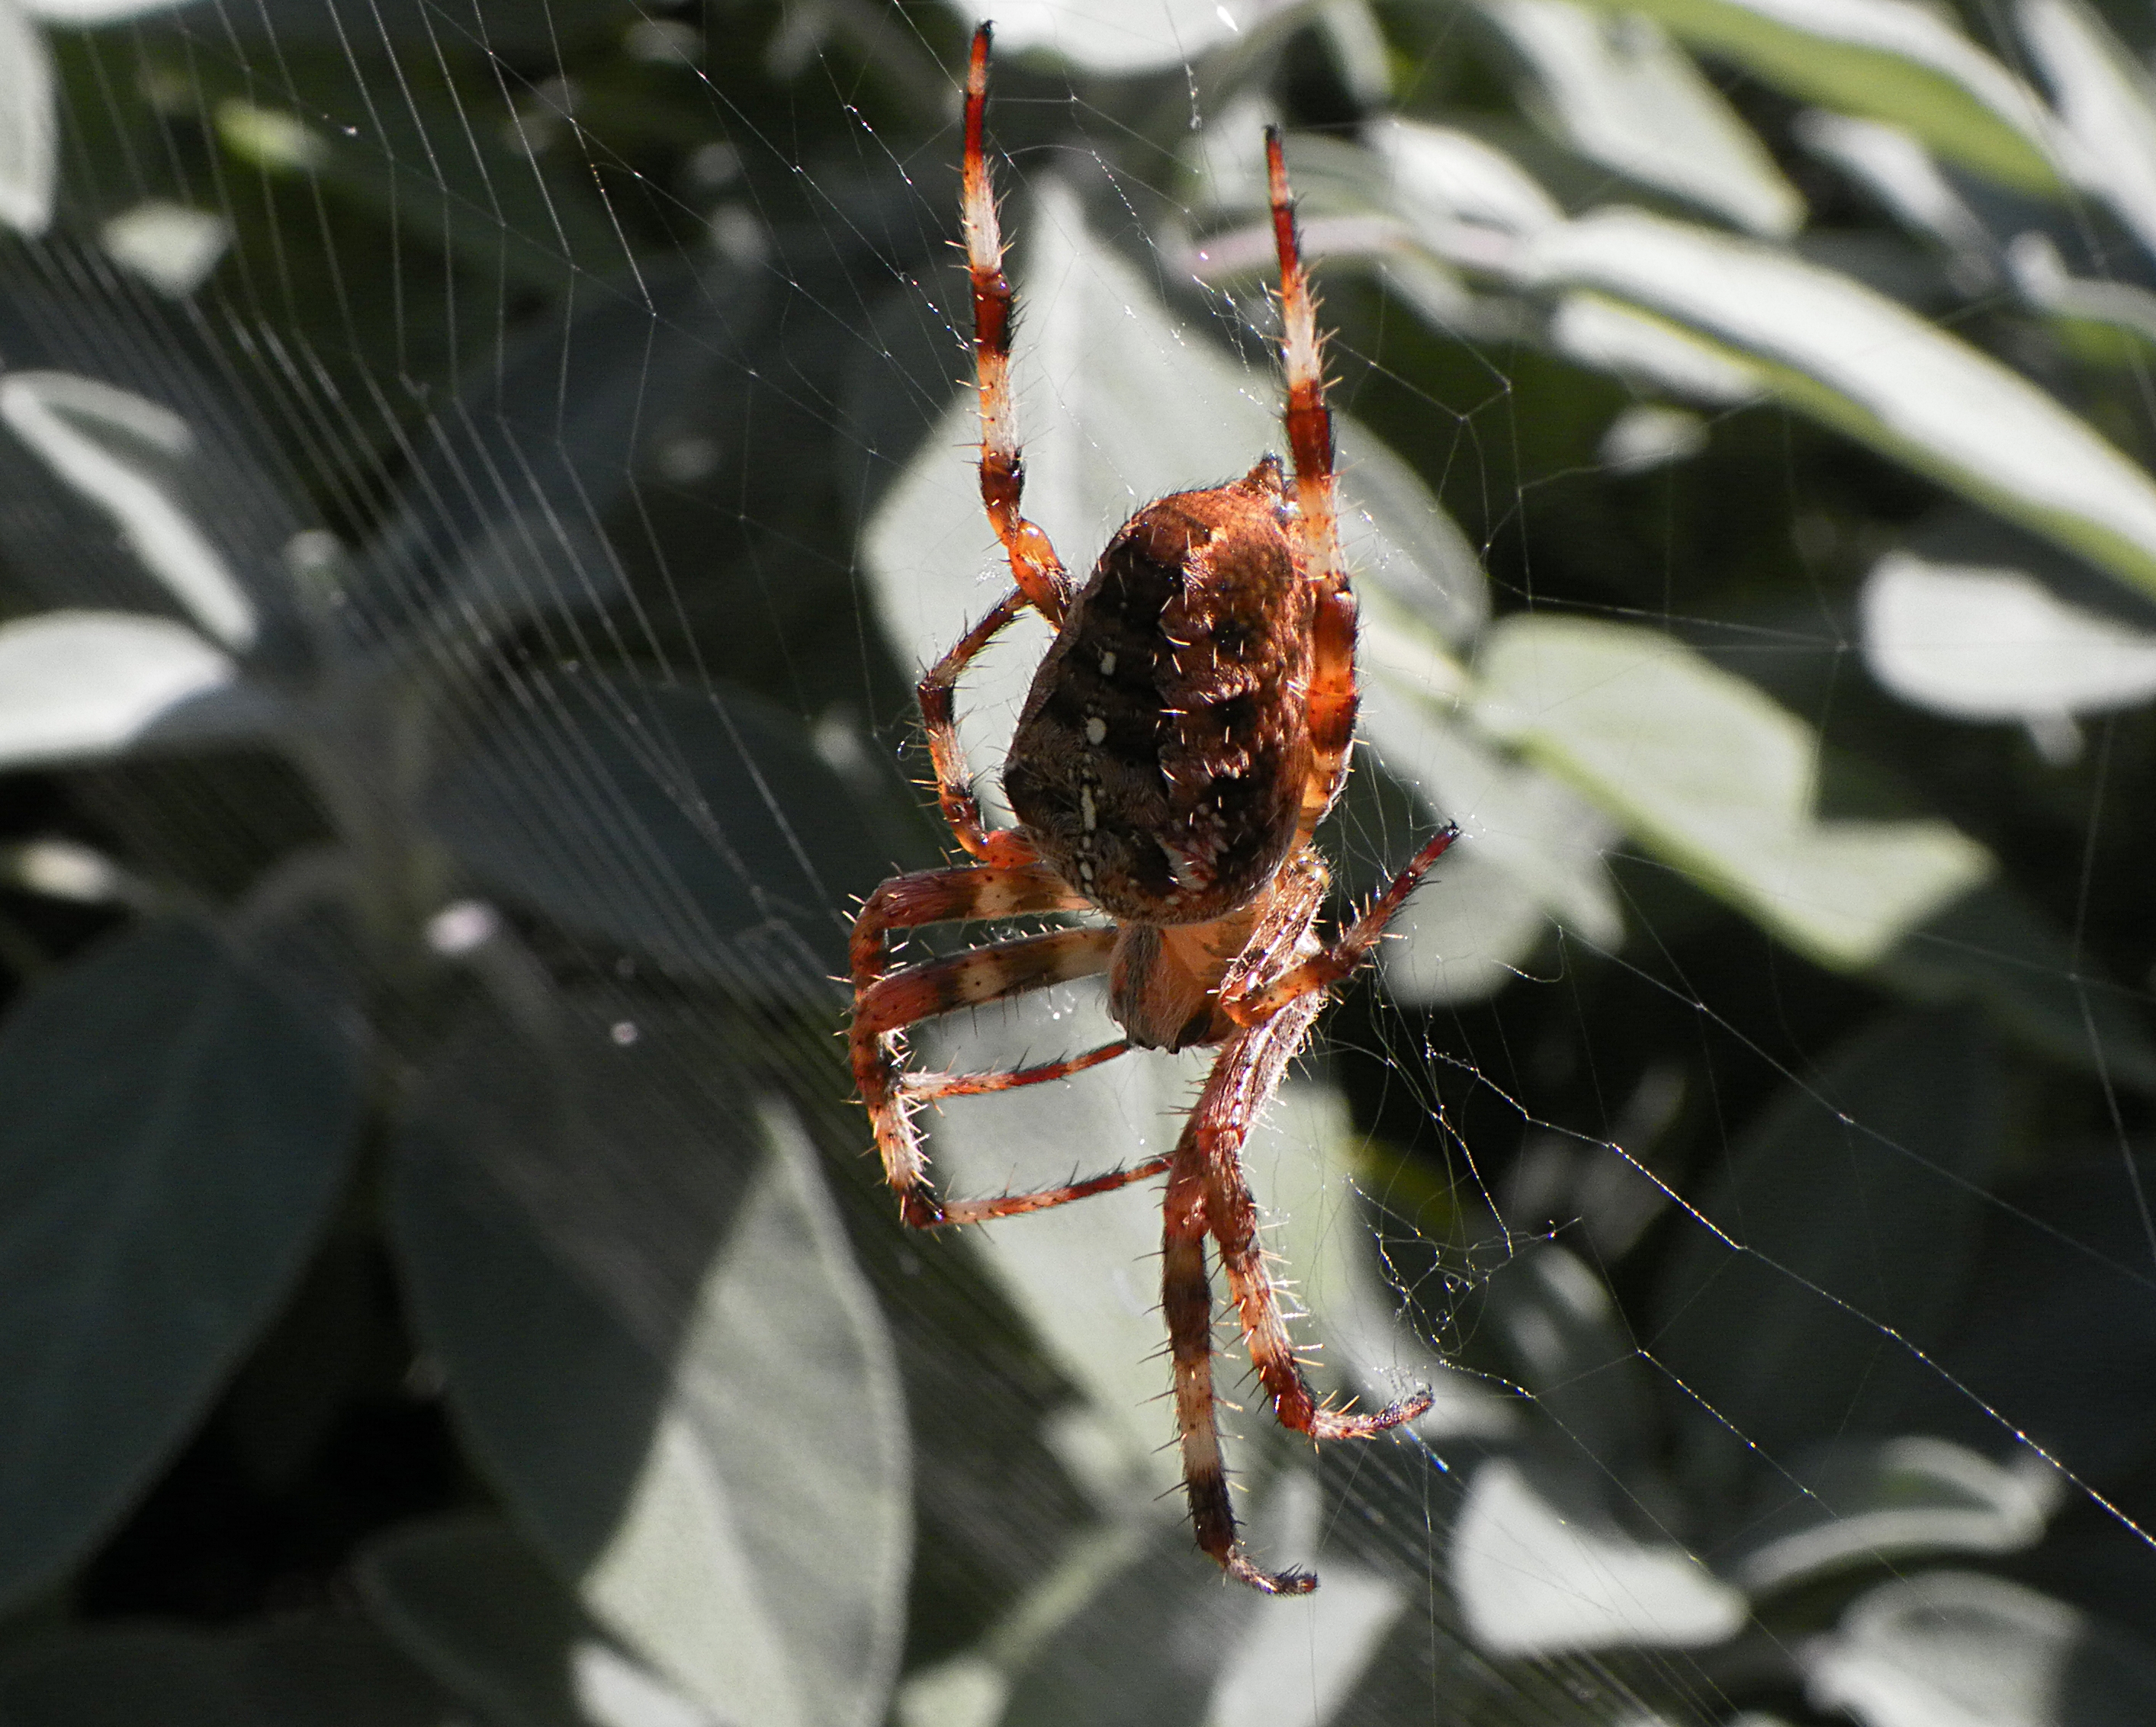
nature, photography, flower, insect, macro, fauna, invertebrate, close up, spider, animals, arachnid, naturaleza, ggl1, xovesphoto, animales, gphoto, macro photography, arthropod, european garden spider, araneus, orb weaver spider